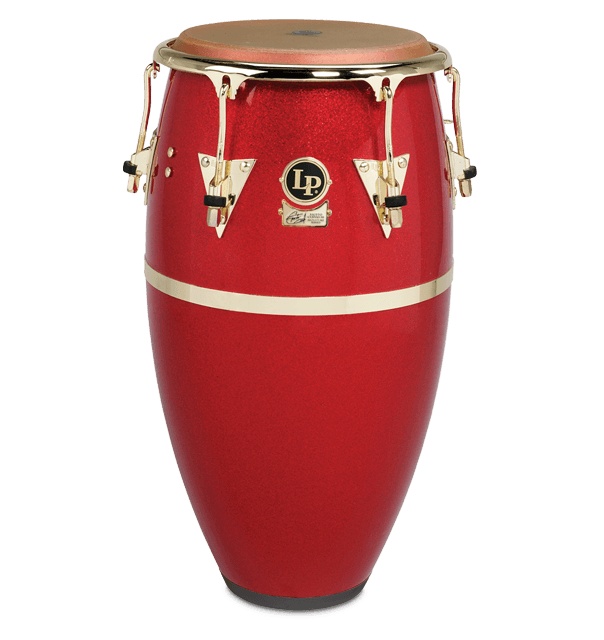
LP Latin Percussion LP810X-ARG Galaxy Fiberglass 12-1/2" Fausto Cuevas III Signature Tumba *IN STOCK*
Brand: Latin Percussion
Here we have a brand new LP Latin Percussion Galaxy Fiberglass Fausto Cuevas III Signature 12-1/2" Tumba! Latin Percussion worked with Fausto Cuevas III to develop this road ready addition to the Galaxy series. The stunning Arena Red Sparkle finish with Gold Tone hardware makes these drums as beautiful as they are durable. Don't let this deal pass you by!
Category: Arts & Entertainment > Hobbies & Creative Arts > Musical Instruments > Percussion > Hand Percussion > Hand Drums > Congas > Tumbas